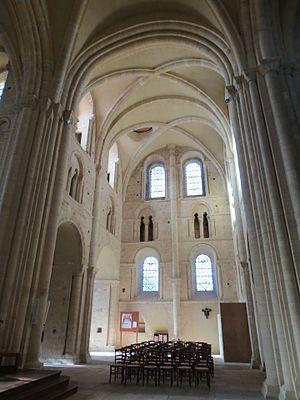
Abbaye de Lessay - transept sud
L'architecture romane est le premier grand style créé au Moyen Âge en Europe après le déclin de la civilisation gréco-romaine. Son développement est pleinement établi vers 1060 mais les premiers signes de mutation sont différents suivant les régions et il n'y a pas de consensus sur une date des débuts qui vont du VIᵉ au XIᵉ siècle. L'architecture gothique est le style qui lui succède progressivement à partir du XIIe siècle.Le dynamisme monastique, de profondes aspirations religieuses et morales, la spiritualité des routes de pèlerinages dans une Europe rendue à la paix président à la naissance de l'art roman et contribuent à en faire un style vraiment neuf et doué d'une profonde originalité. La volonté de libérer l'Église de la tutelle de pouvoirs séculiers, les croisades, la reconquête chrétienne en Espagne avec l'effondrement du califat de Cordoue, la disparition du mécénat royal ou princier font de l'art roman l'art de toute la chrétienté médiévale.
La croisée d'ogives est un facteur déterminant de l'essor de l'architecture gothique. Développée à partir de la fin du XIᵉ siècle, elle constitue une structure d'arcs en plein-cintre puis brisés en voussoirs de pierre se rejoignant sur une clef au centre des diagonales d'une travée carrée, barlongue ou d'un hexagone puis couvert par un remplissage de voutains légers posés sur les nervures. Cette technique permet de reporter le poids et les poussées de la voûte aux pieds des arcs sur des sommiers contrebutés par des arcs boutants. Sa mise en œuvre limite les travaux de coffrage aux arcs mais son équilibrage est plus complexe et sa fragilité impose une couverture. Cette innovation donne la liberté d'utiliser l'espace entre les arcs pour y installer de larges baies et créer une architecture de lumière et d'élan vers le ciel.
L'église Saint-Étienne de Caen ou abbatiale Saint-Étienne de Caen est un lieu de culte catholique situé à Caen en Normandie. Construite à partir du XIᵉ siècle par Guillaume le Conquérant comme abbatiale de l'abbaye aux Hommes, ou abbaye Saint-Étienne, elle est devenue église paroissiale après la Révolution française. Elle ne doit pas être confondue avec l'église Saint-Étienne-le-Vieux située à proximité.
L'abbaye de la Sainte-Trinité est une abbaye bénédictine romane du XIᵉ siècle située à Lessay, dans la Manche, en France. Elle est un des fleurons de cette période conservés en Normandie. C'est une des rares abbayes normandes qui n'a pas subi de destruction au XIXᵉ siècle, mais en revanche, l'église a été totalement détruite en 1944, avant de faire l'objet d'une restauration exemplaire.